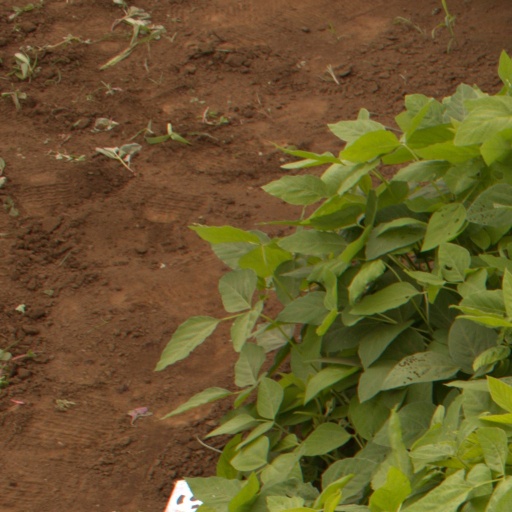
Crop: soybean